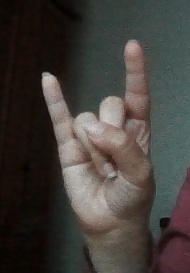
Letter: la